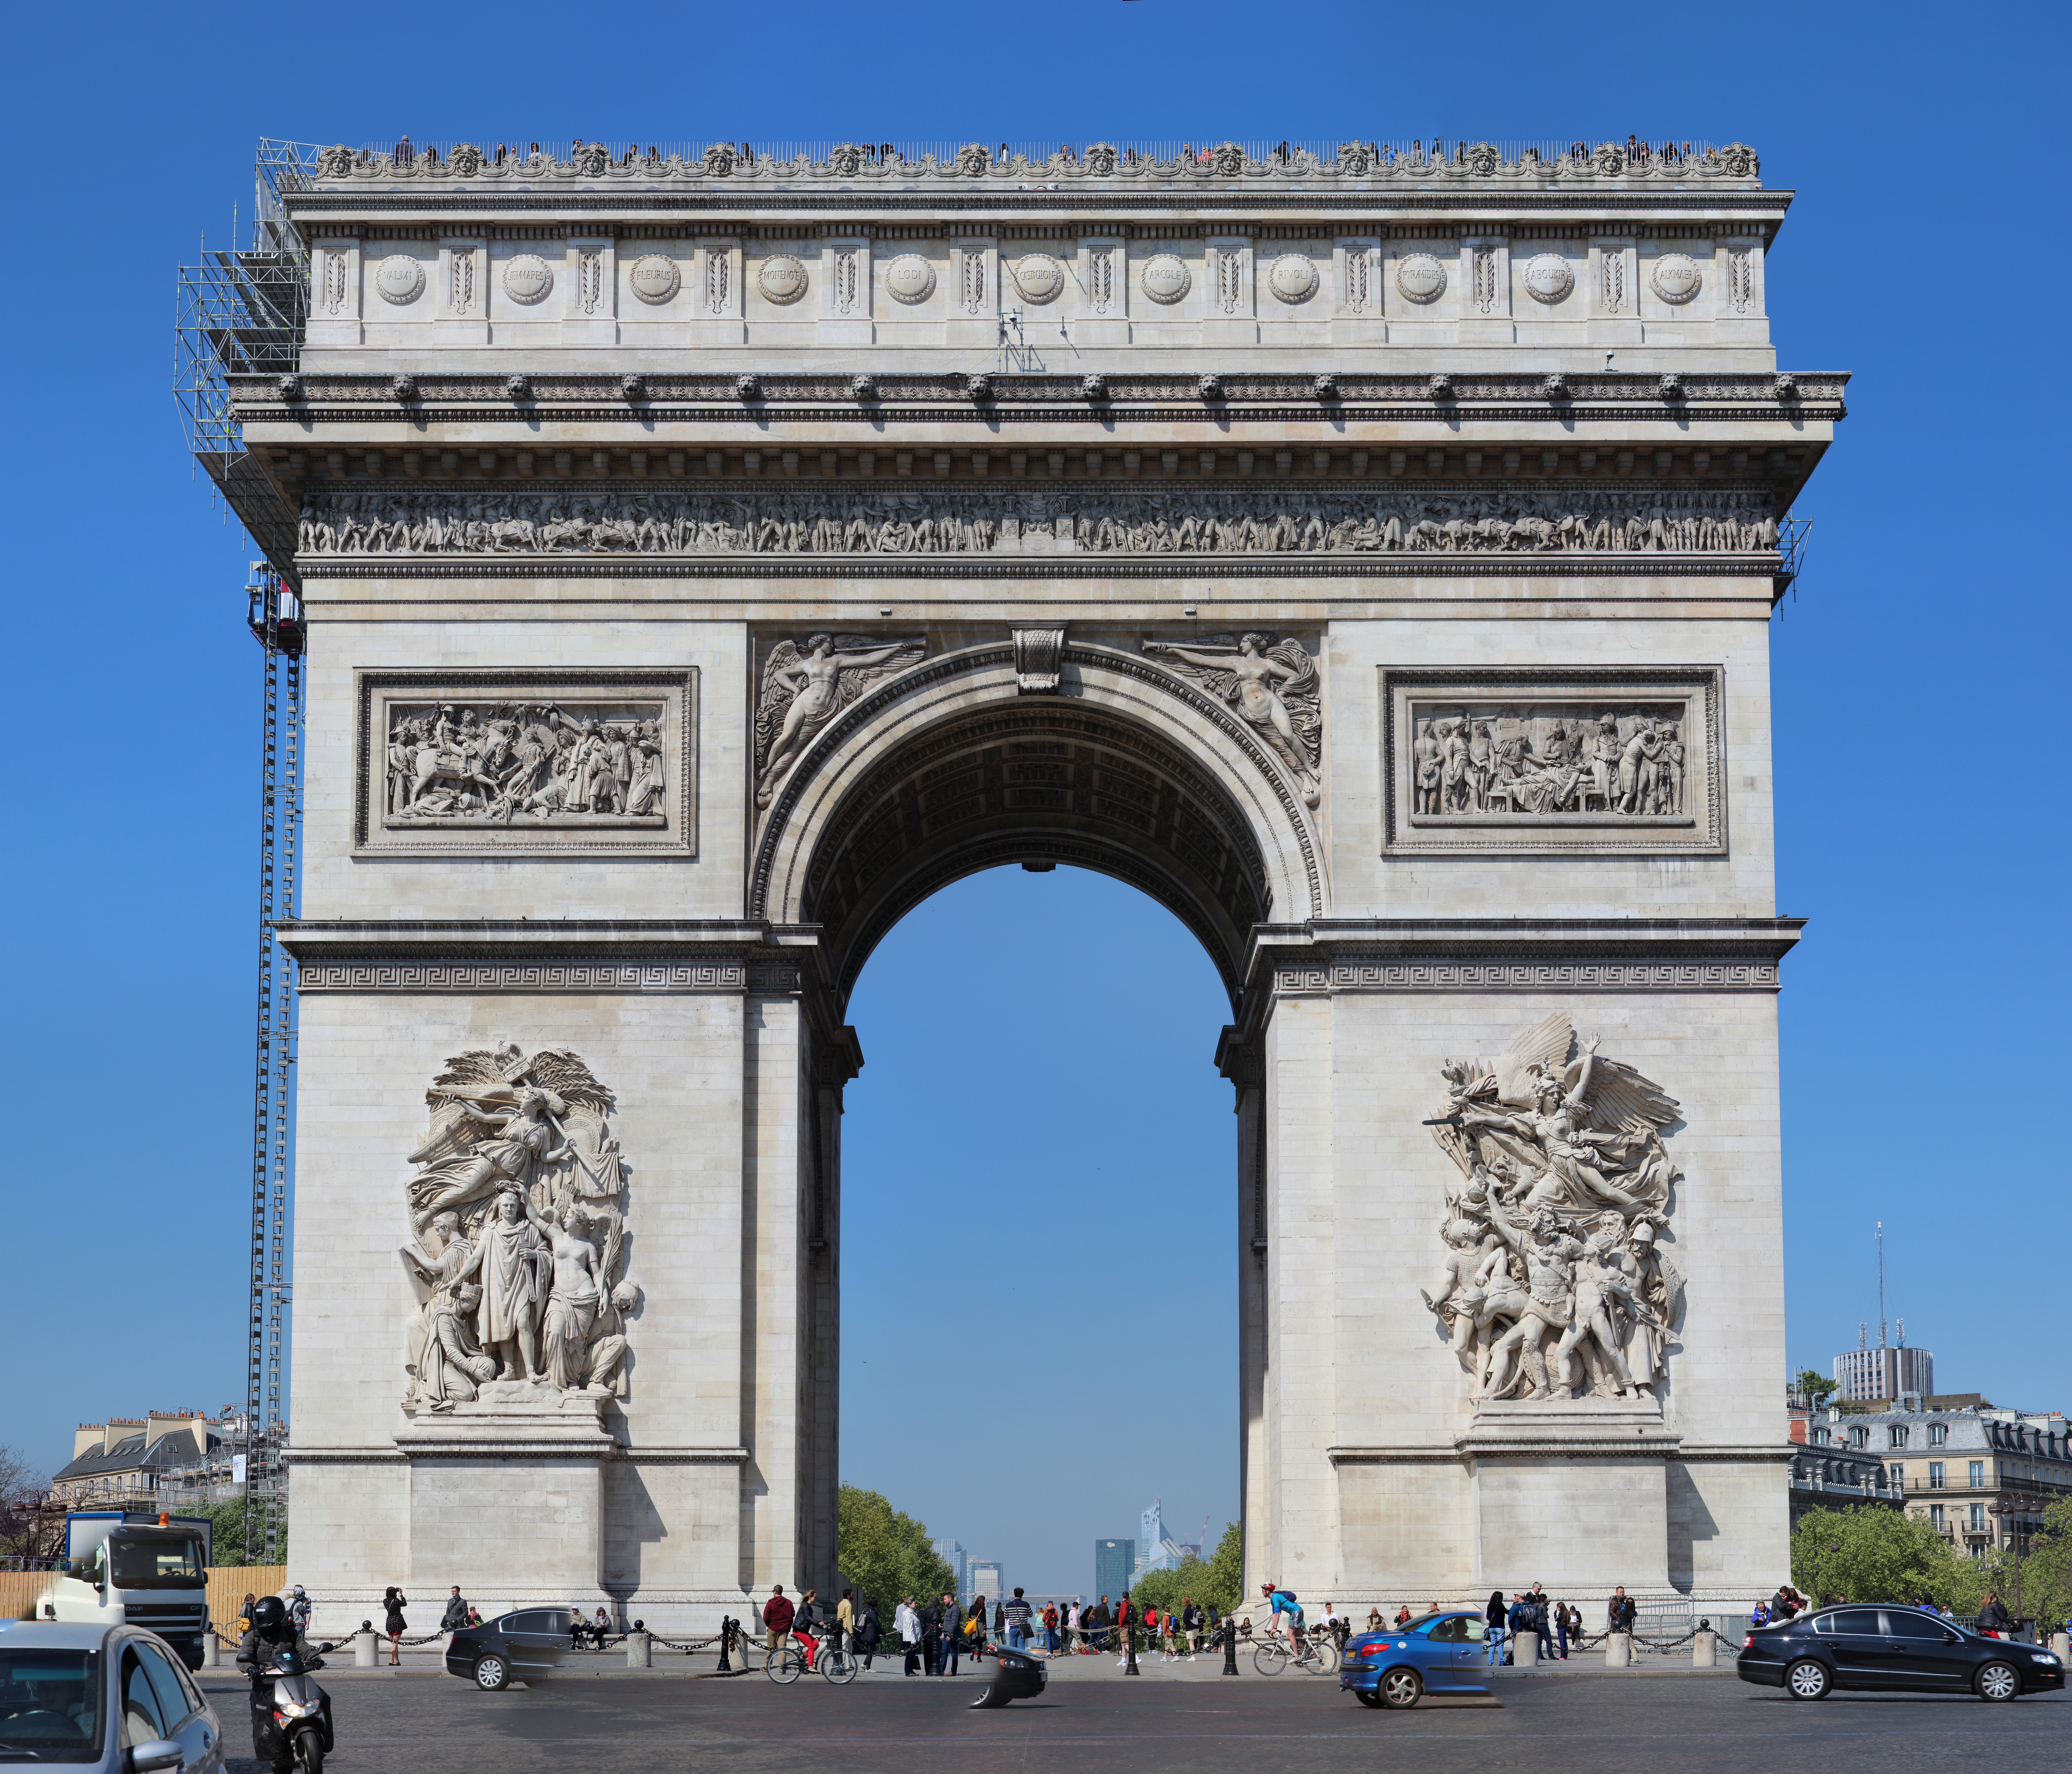
architecture, structure, monument, arch, tower, landmark, facade, triumphal arch, ancient roman architecture